Champon

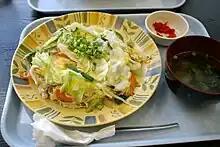
Champon from Okinawa is a rice dish served with assorted vegetables and scrambled egg.

Champon was created in the late nineteenth century by Chinese immigrant Chen Ping Shun (1873–1939) who hailed from Fuqing, a city under the jurisdiction of Fuzhou, the capital of Fujian province. It was first served by , a Chinese restaurant founded in Nagasaki in 1899. According to the restaurant's website, this was based on a dish in Fujian cuisine, "tang rousi mian" (湯肉絲麵), more commonly known as rousi tangmian (肉丝汤面). However, some have cast doubt on this claim as the rousi tangmian originates not from Fujian but from Jiangnan. Furthermore, the champon bears far greater resemblance to "Gangtou" "menmian" (港頭燜麵), a dish native to Fuqing, than it does to rousi tangmian.